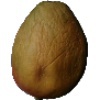
Label: Papaya 1